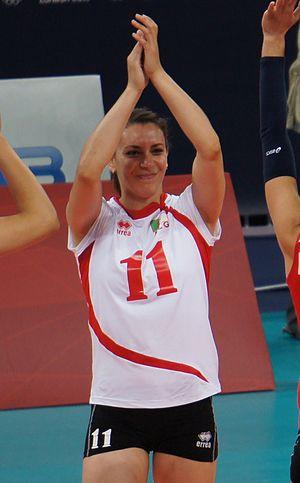
Mouni Abderrahim est une joueuse algérienne de volley-ball. Elle mesure 1,71 m et joue réceptionneuse-attaquante